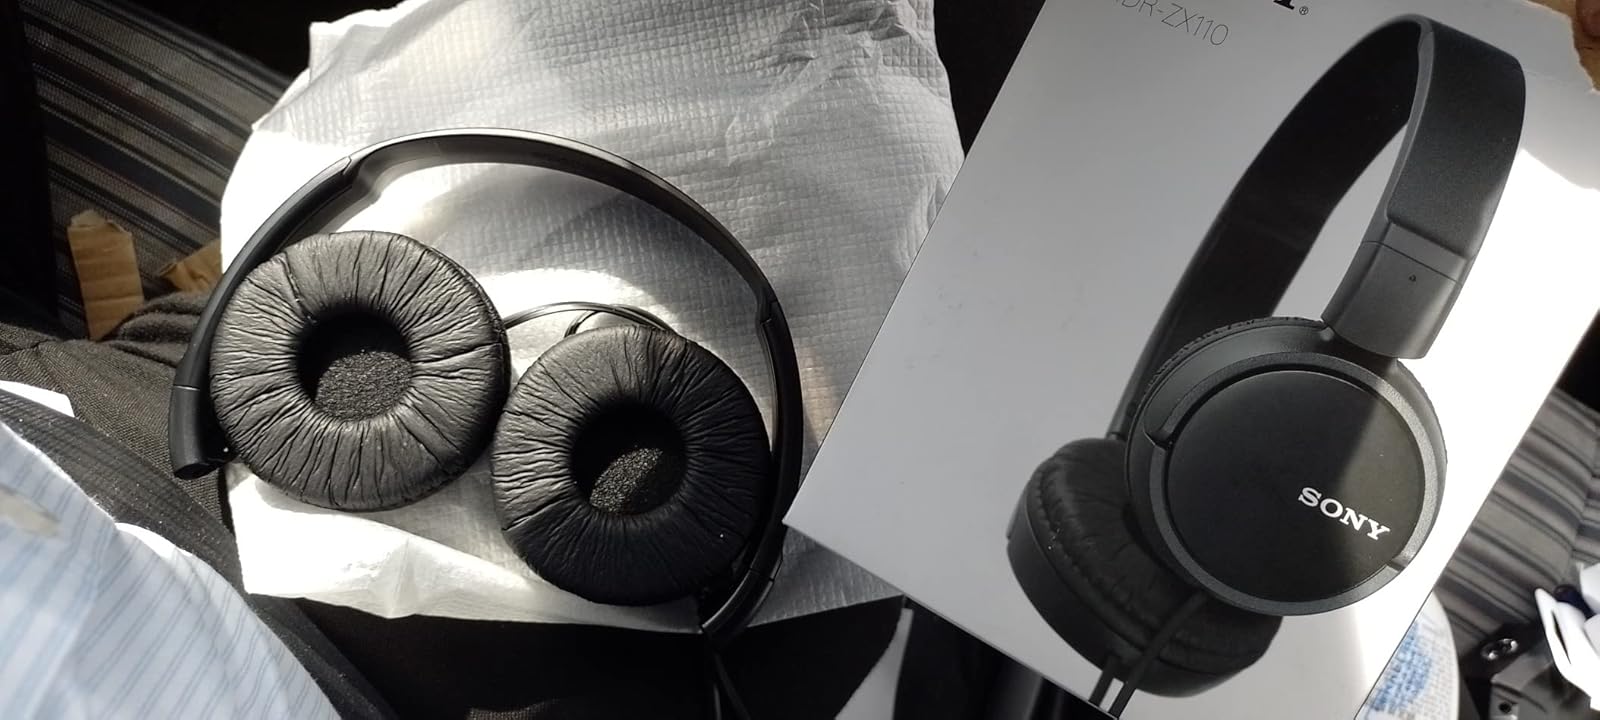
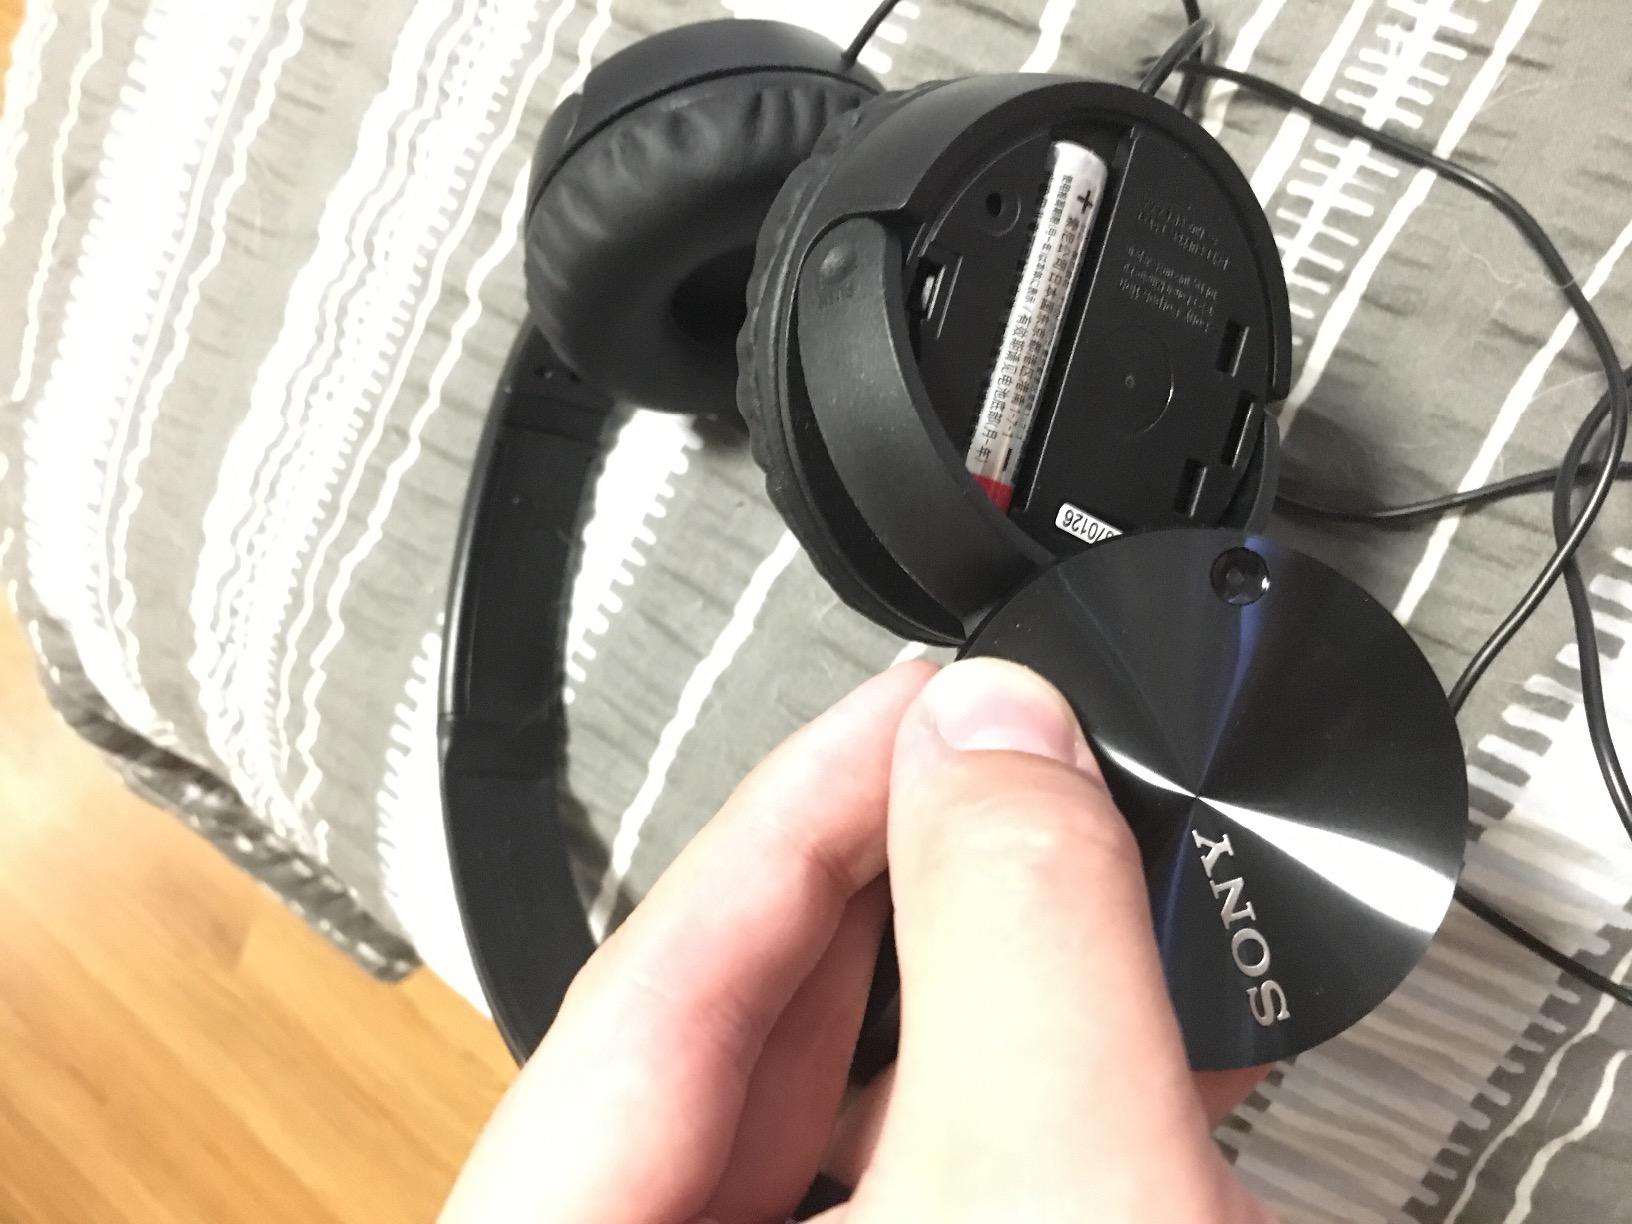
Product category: headphones
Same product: yes